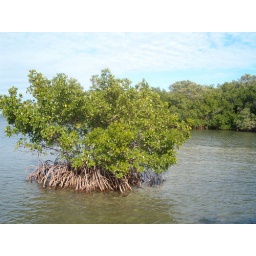
this was the only tree in the water for miles.